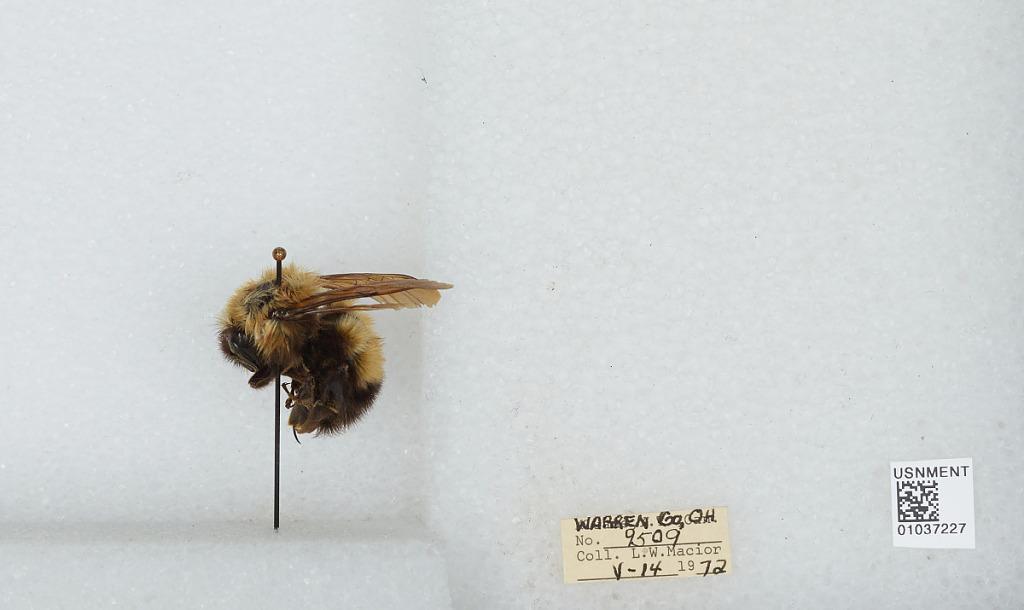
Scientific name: Bombus (Pyrobombus) perplexus Cresson
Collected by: L. Macior
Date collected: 1972-5-14
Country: United States
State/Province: Ohio
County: Warren
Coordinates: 39.4242, -84.1856